George Henry Chase

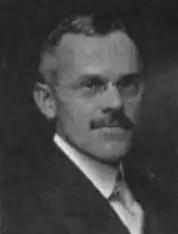

George Henry Chase (June 13, 1874 – February 2, 1952) was an American archaeologist and educator. From 1916 through 1945 he was the first John E. Hudson Professor of Archaeology at Harvard University.